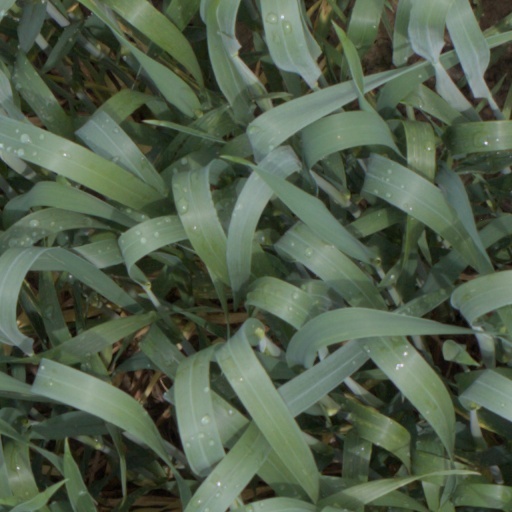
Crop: wheat